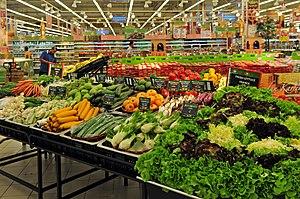
Étals de légumes dans le centre commercial Marina Mall à Abou Dabi.
Un légume est la plante ou une partie comestible d'une espèce potagère. Cette définition, reprise par la plupart des dictionnaires de langue française, doit être étendue aux champignons comestibles, dont certains sont cultivés et à certaines algues, dont la consommation est la plus développée en Extrême-Orient. Cette partie peut être une racine, un tubercule, un bulbe, une jeune pousse, une pseudo-tige, un pétiole, un ensemble de feuilles, une fleur, un fruit, ou une graine …